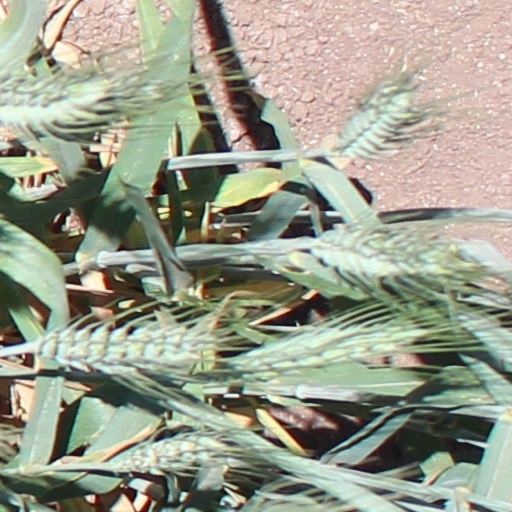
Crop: wheat